Edward Thomason

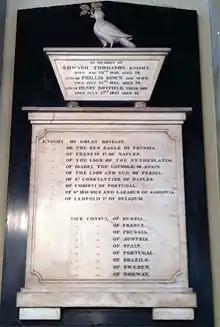
Memorial to Edward Thomason in St Philip's Cathedral, Birmingham

Sir Edward Thomason (c. 1769 – 29 May 1849) was a manufacturer and inventor in Birmingham knighted by King William IV.